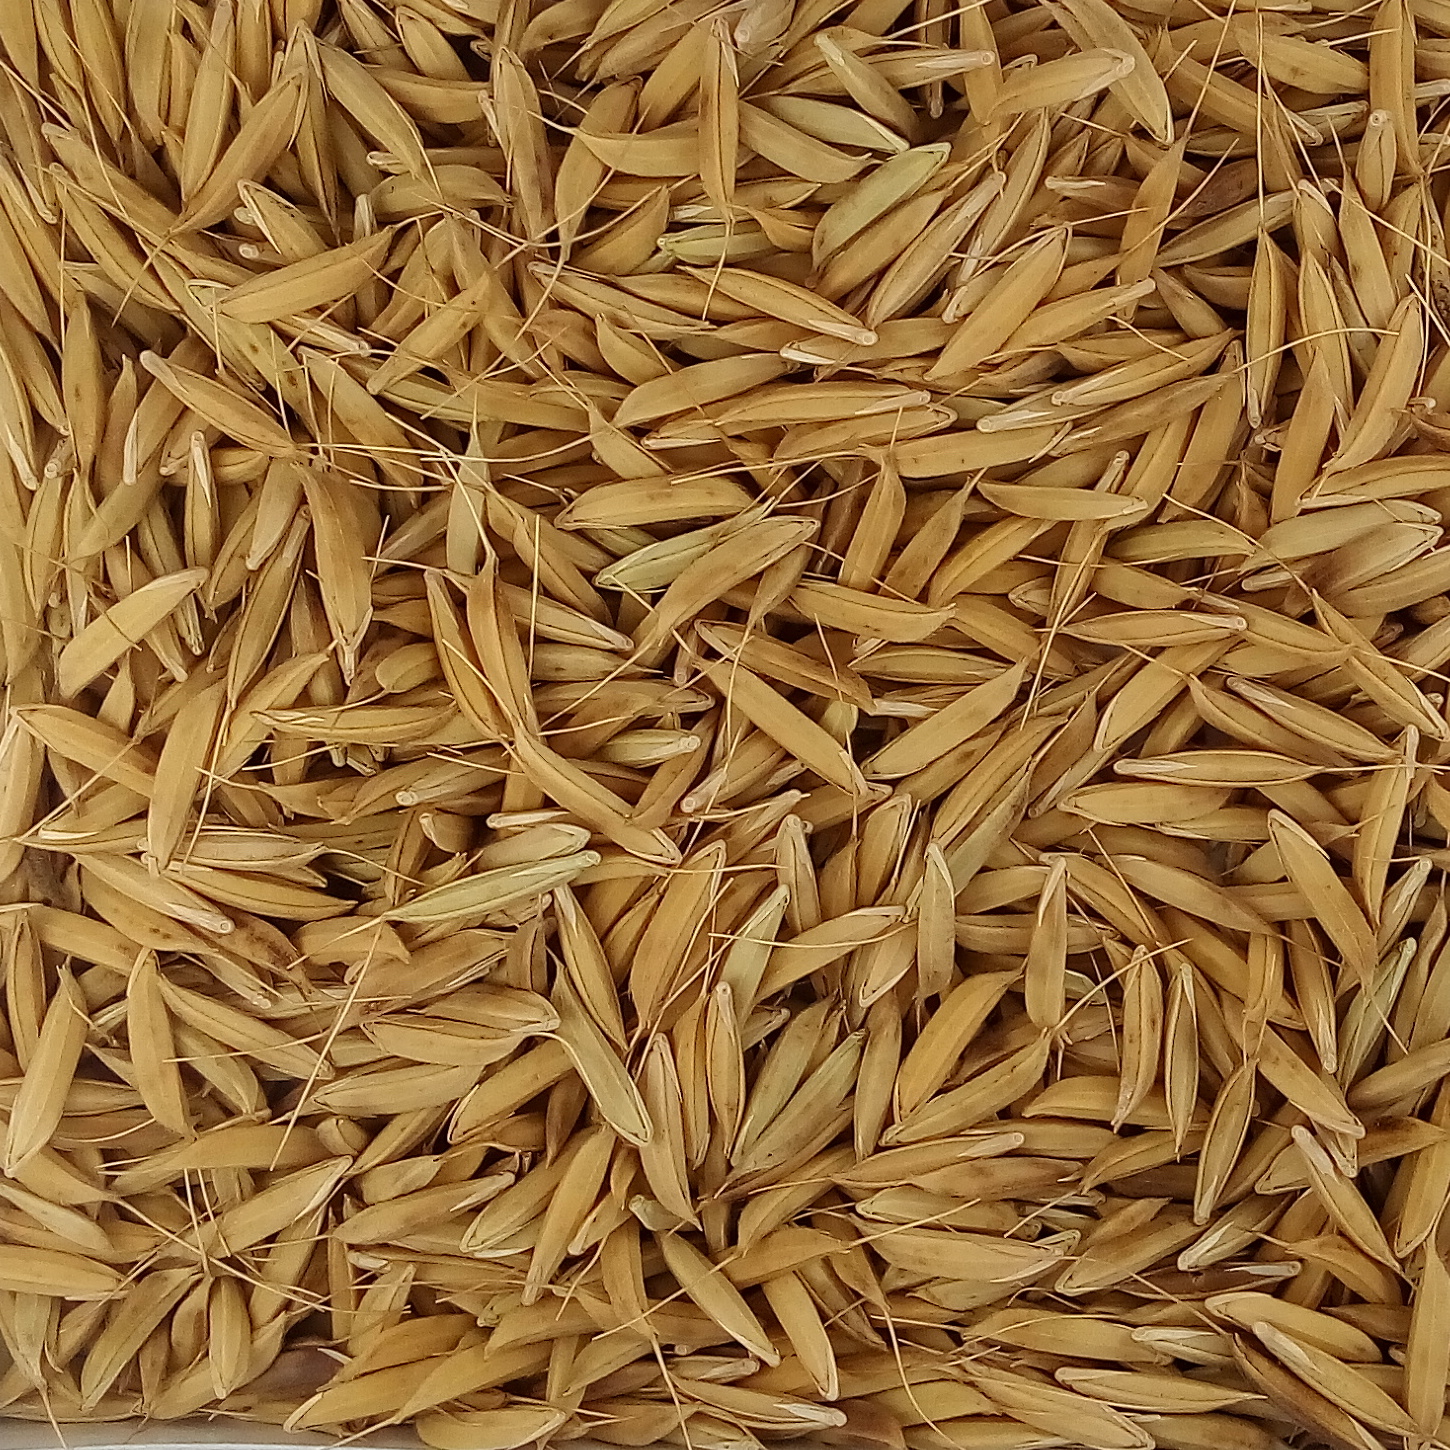
Rice seed variety: CSR_30